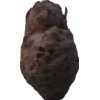
Label: celery